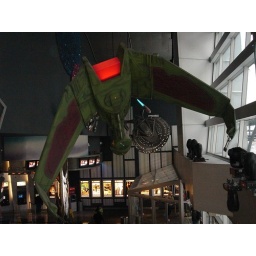
The movie theater had a Klingon bird of prey and the Enterprise in the lobby for some reason